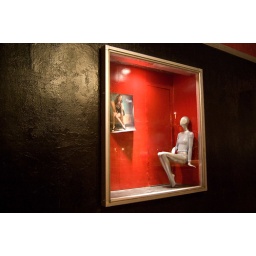
The girl in the window